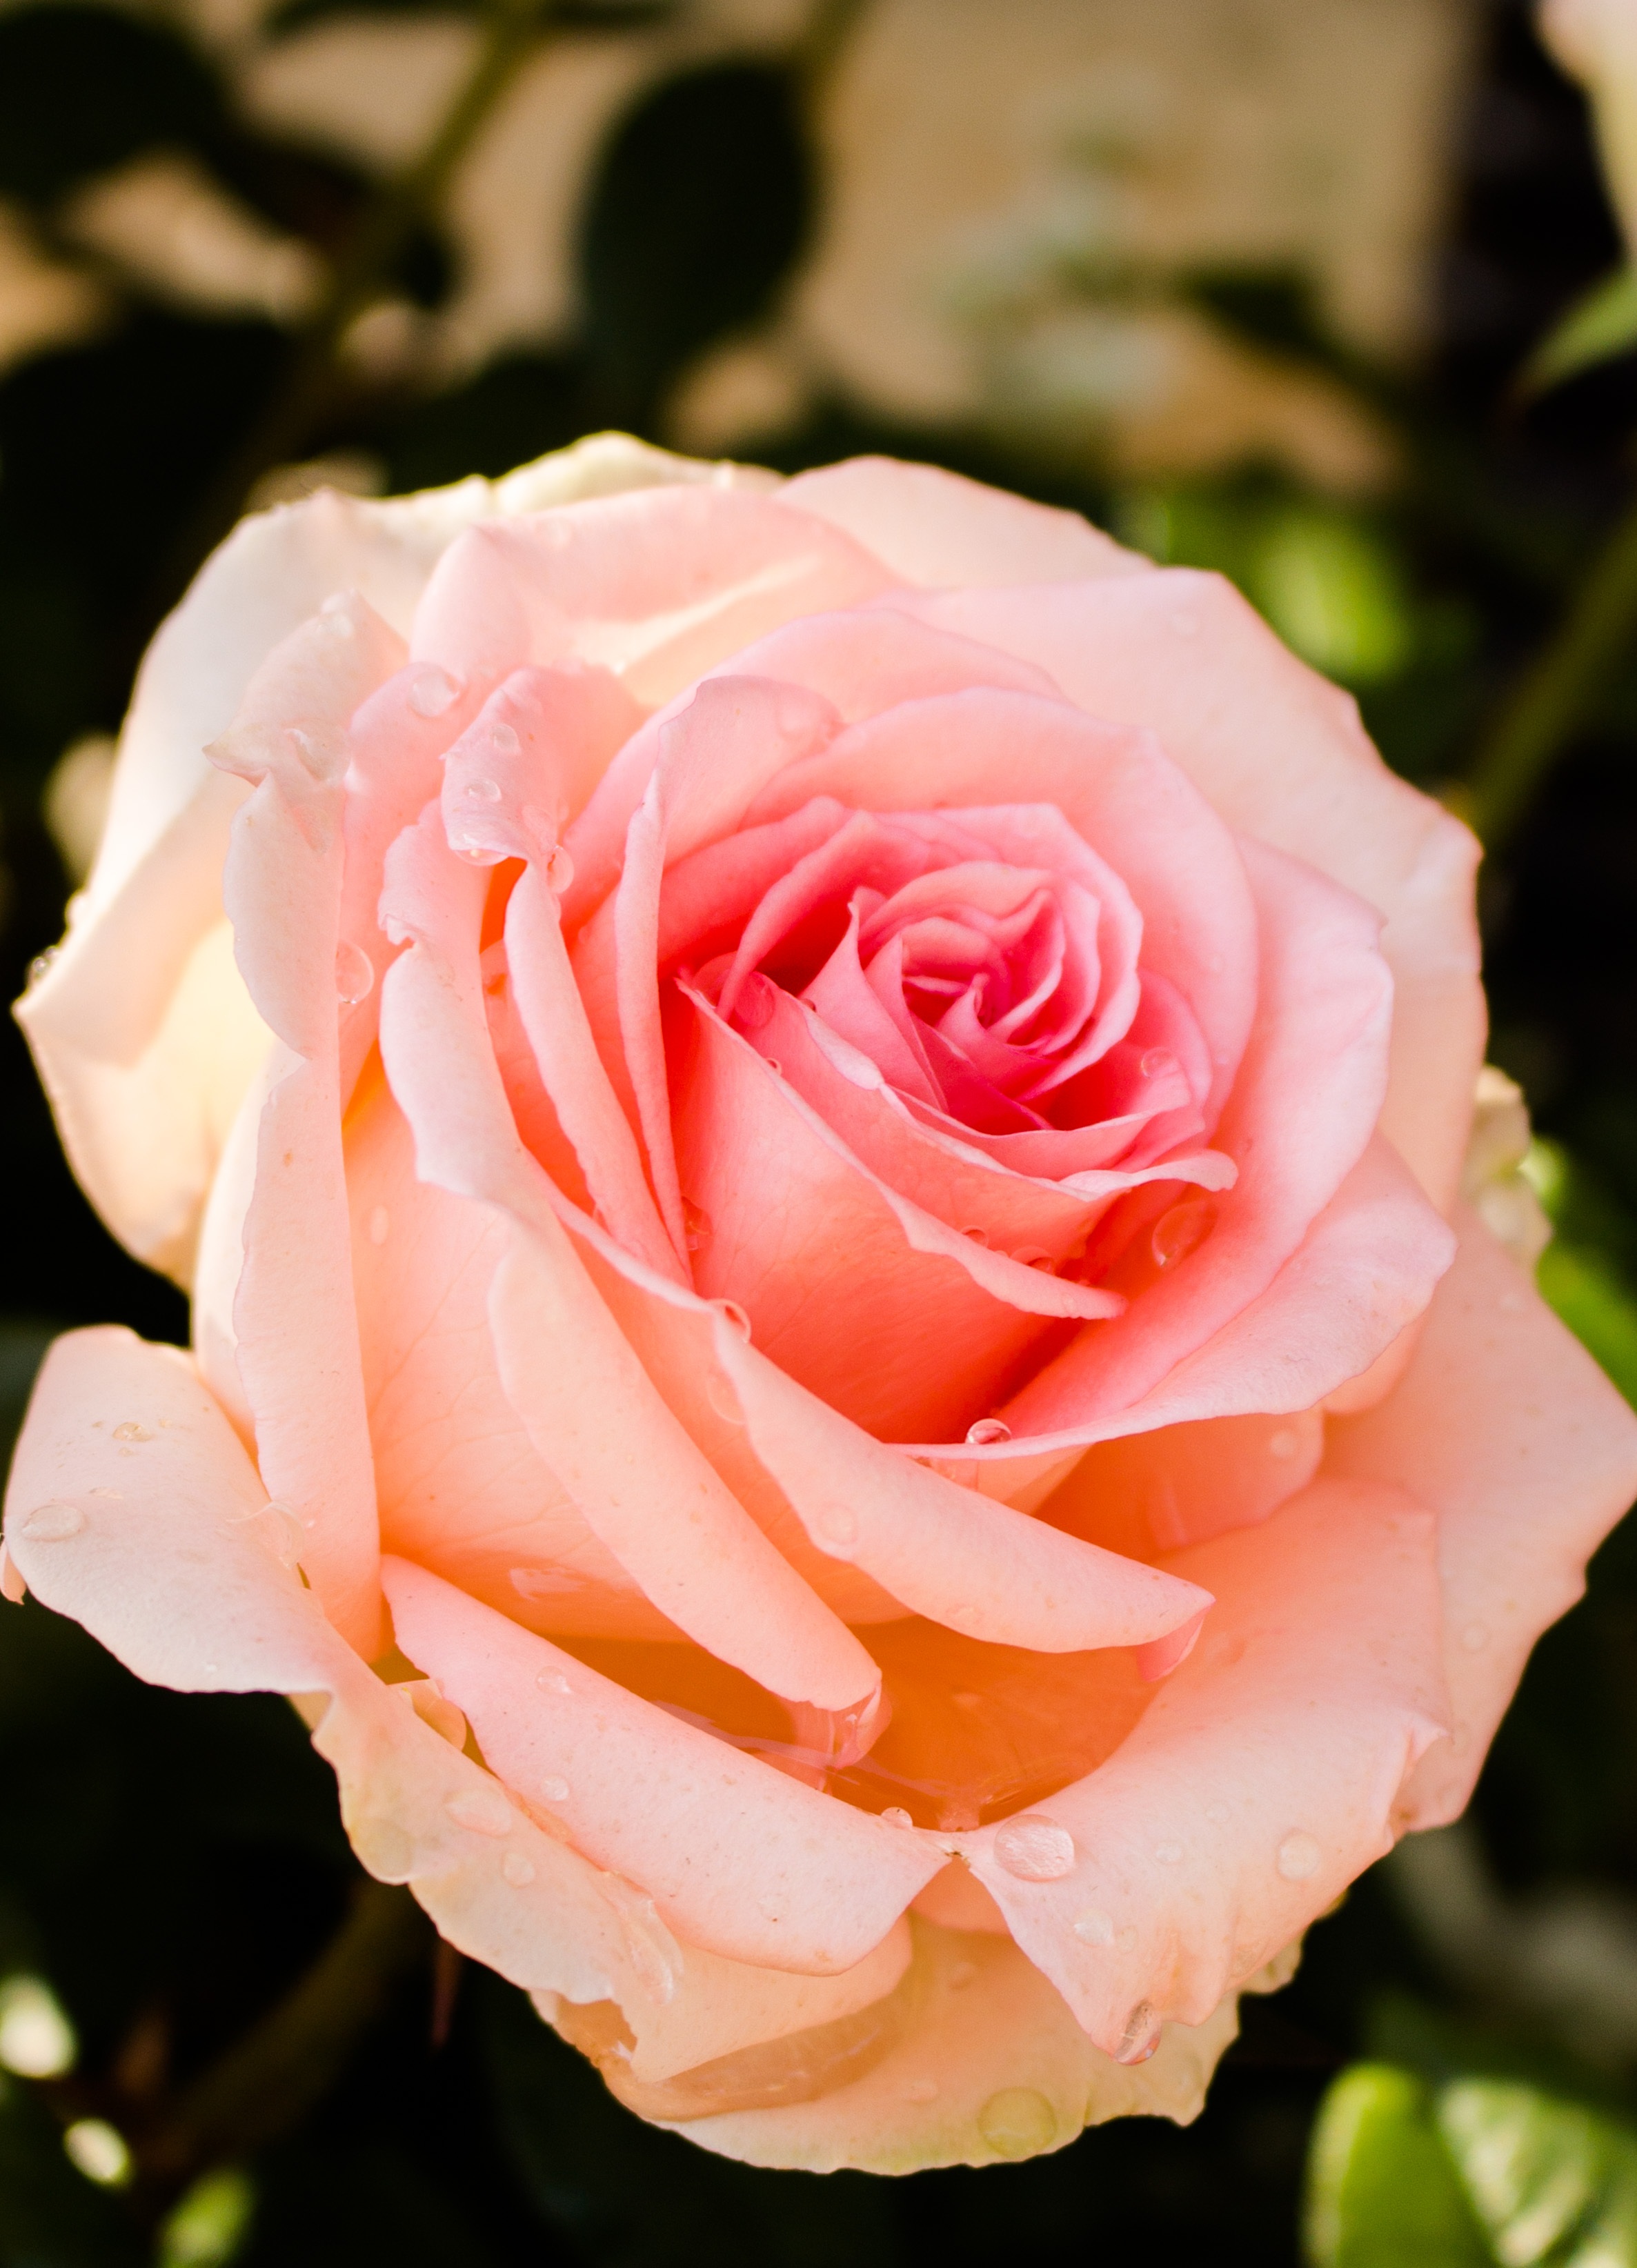
flower, rose, pink, plant, floribunda, garden roses, rose family, land plant, flowering plant, close up, rosa centifolia, petal, macro photography, rose order